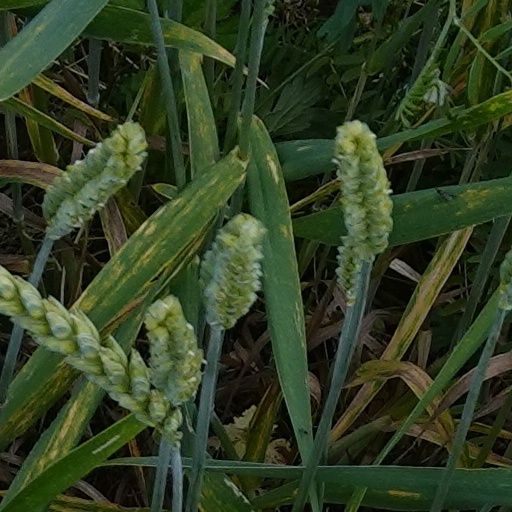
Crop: wheat